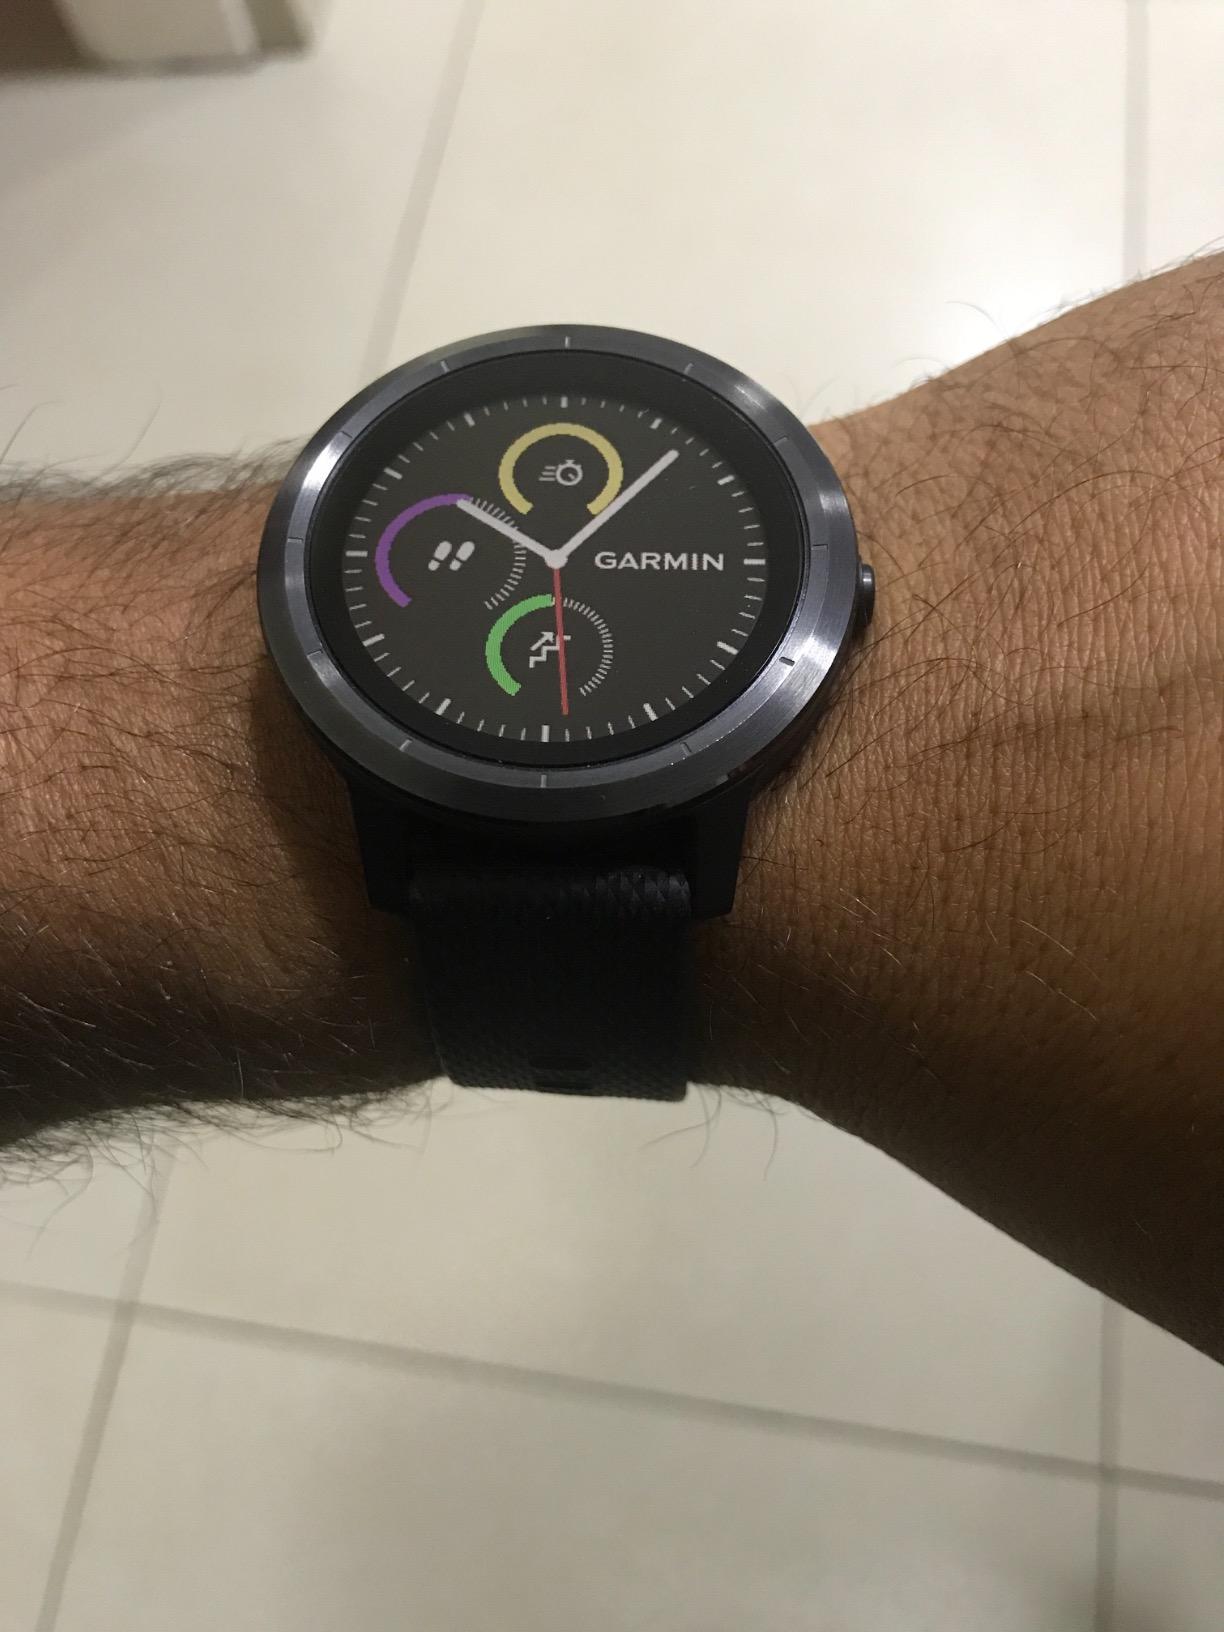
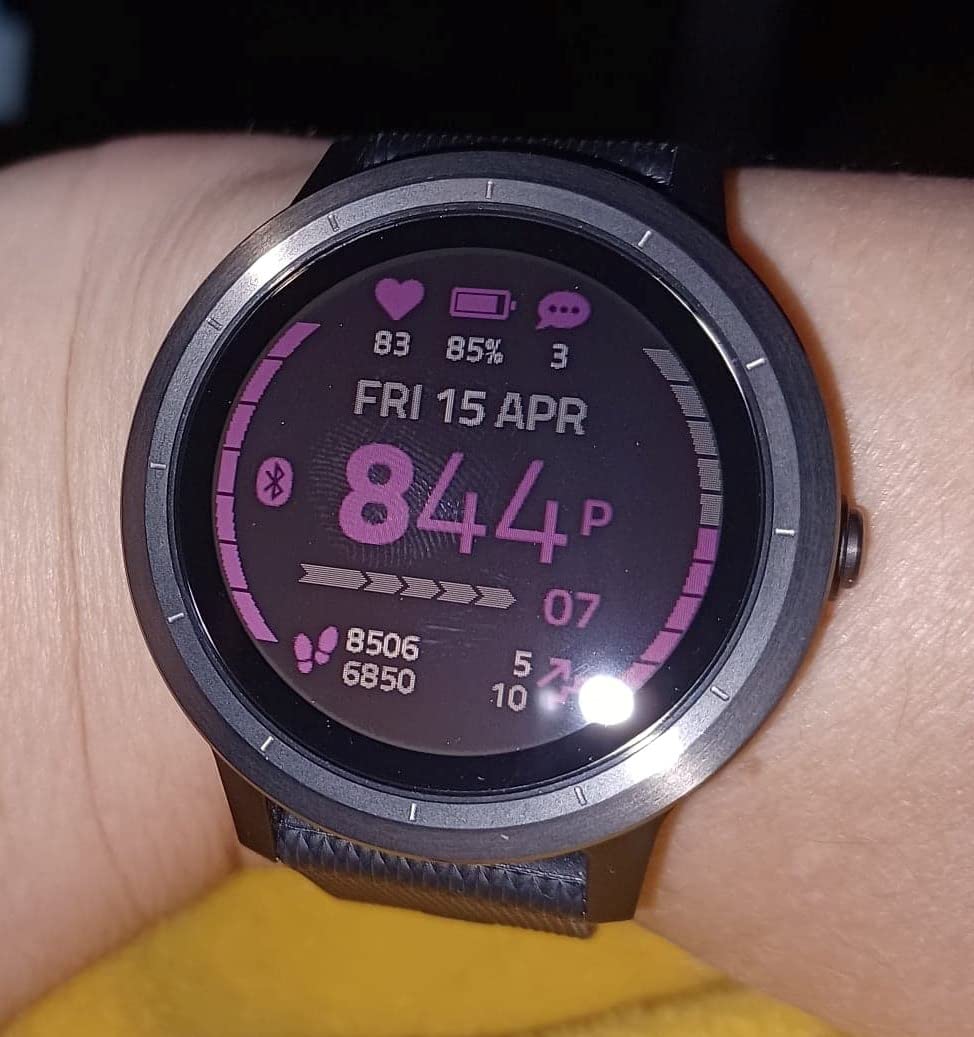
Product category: smartwatch
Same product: yes